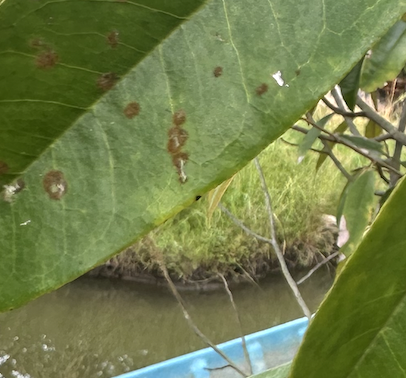
Label: stem_blight